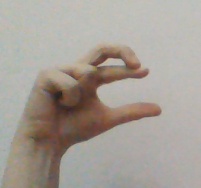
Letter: thal